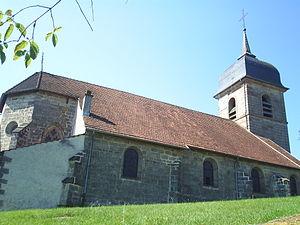
Eglise paroissiale Saint-Pierre-aux-Liens vue du Nord
Bleurville est une commune française située dans le département des Vosges, en région Grand Est.